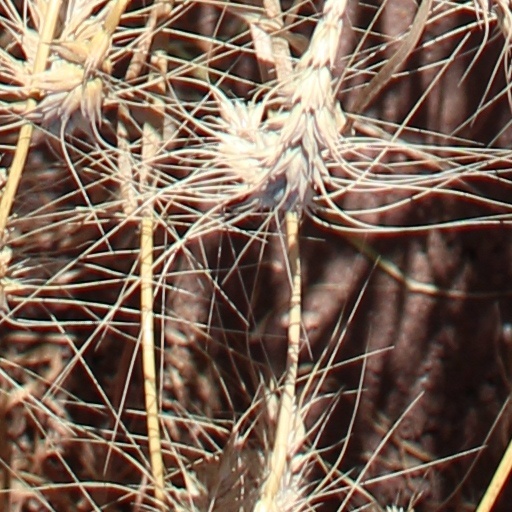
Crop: wheat